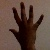
The image shows a hand gesture representing the number 5 in Indian Sign Language.